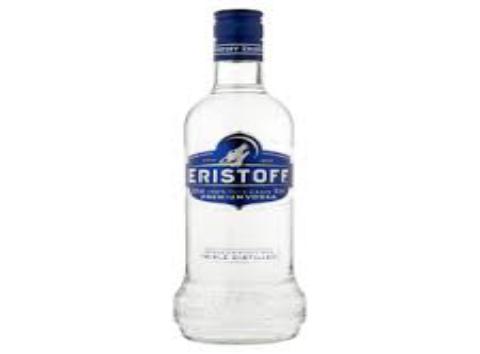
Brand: Eristoff
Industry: Food